Nathaniel Lammons

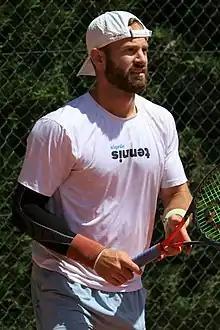
Lammons at the 2022 BNP Paribas Primrose Bordeaux

Nathaniel Lammons (born August 12, 1993) is an American professional tennis player who specializes in doubles. He has a career-high ATP ranking of world No. 17 in doubles, achieved on 27 January 2025. He has won 10 ATP doubles titles.